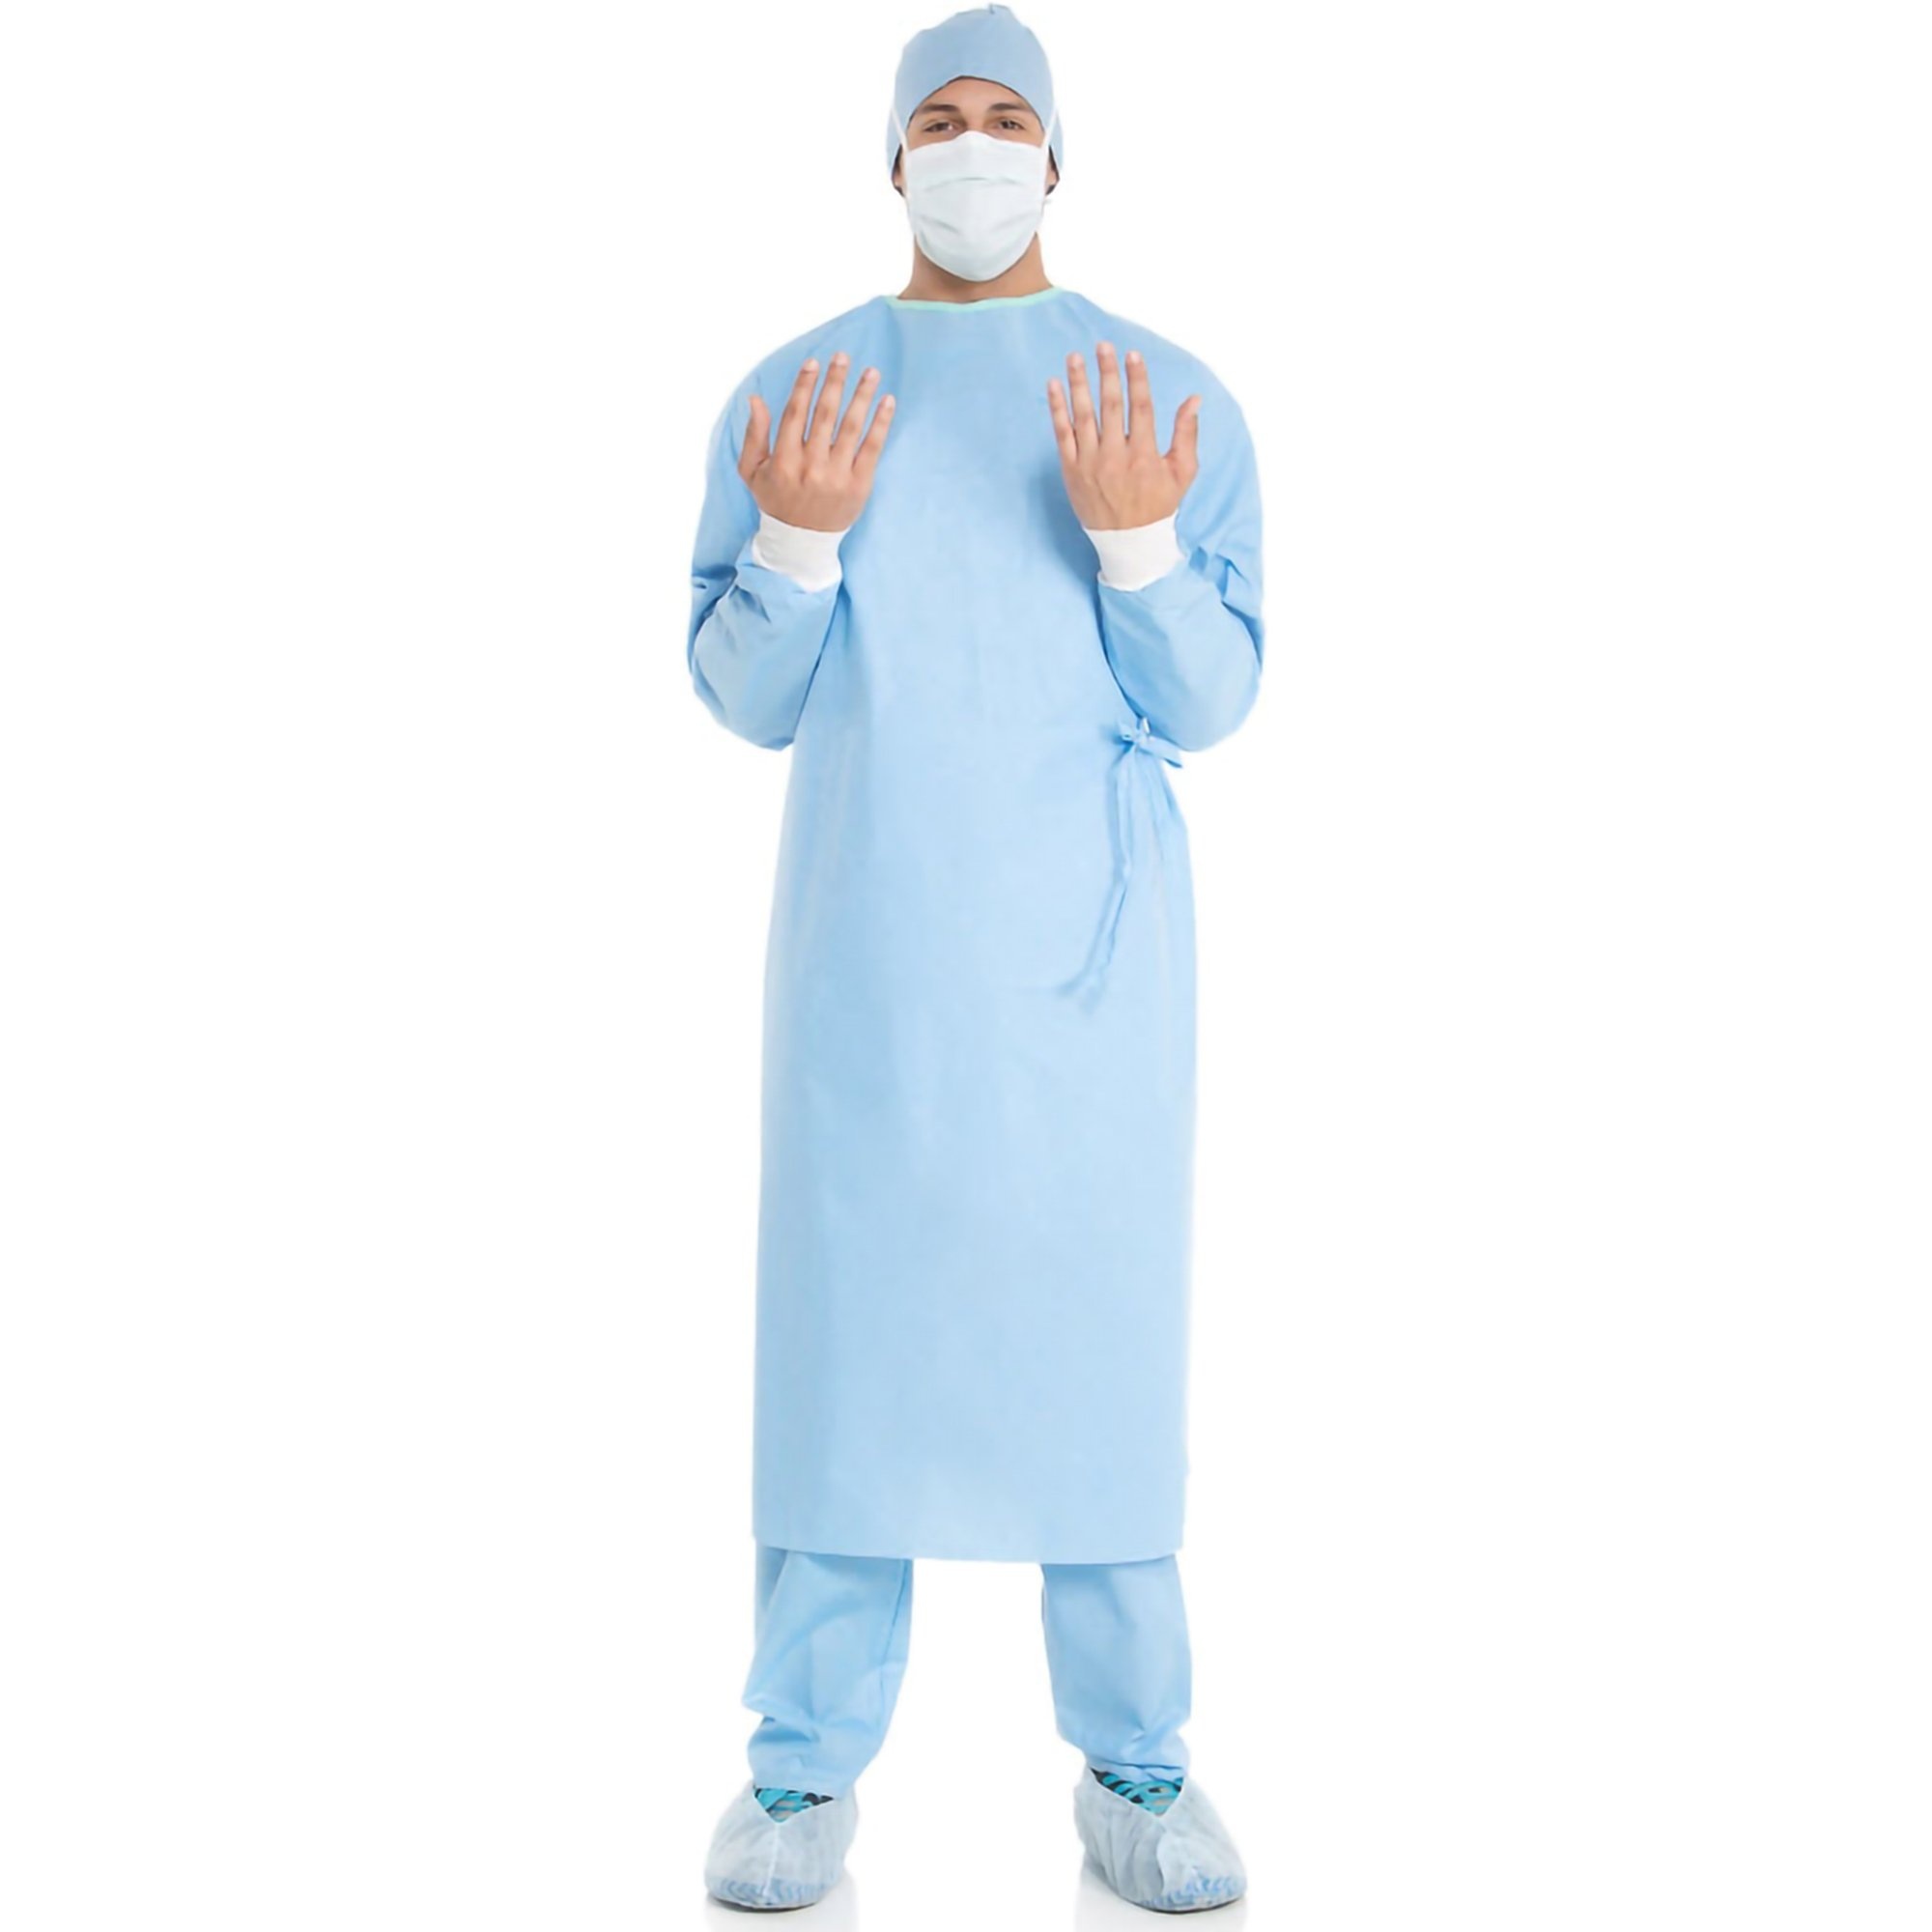
O&M Halyard Inc ULTRA Reinforced Surgical Gown with Towel 95221, 1 Each
Brand: McKesson
Features & Benefits: Extra-wide fabric reinforcements Adjustable neckline with green neck binding - hook and loop Book fold Low Linting
Category: Business & Industrial > Medical > Surgical Gowns